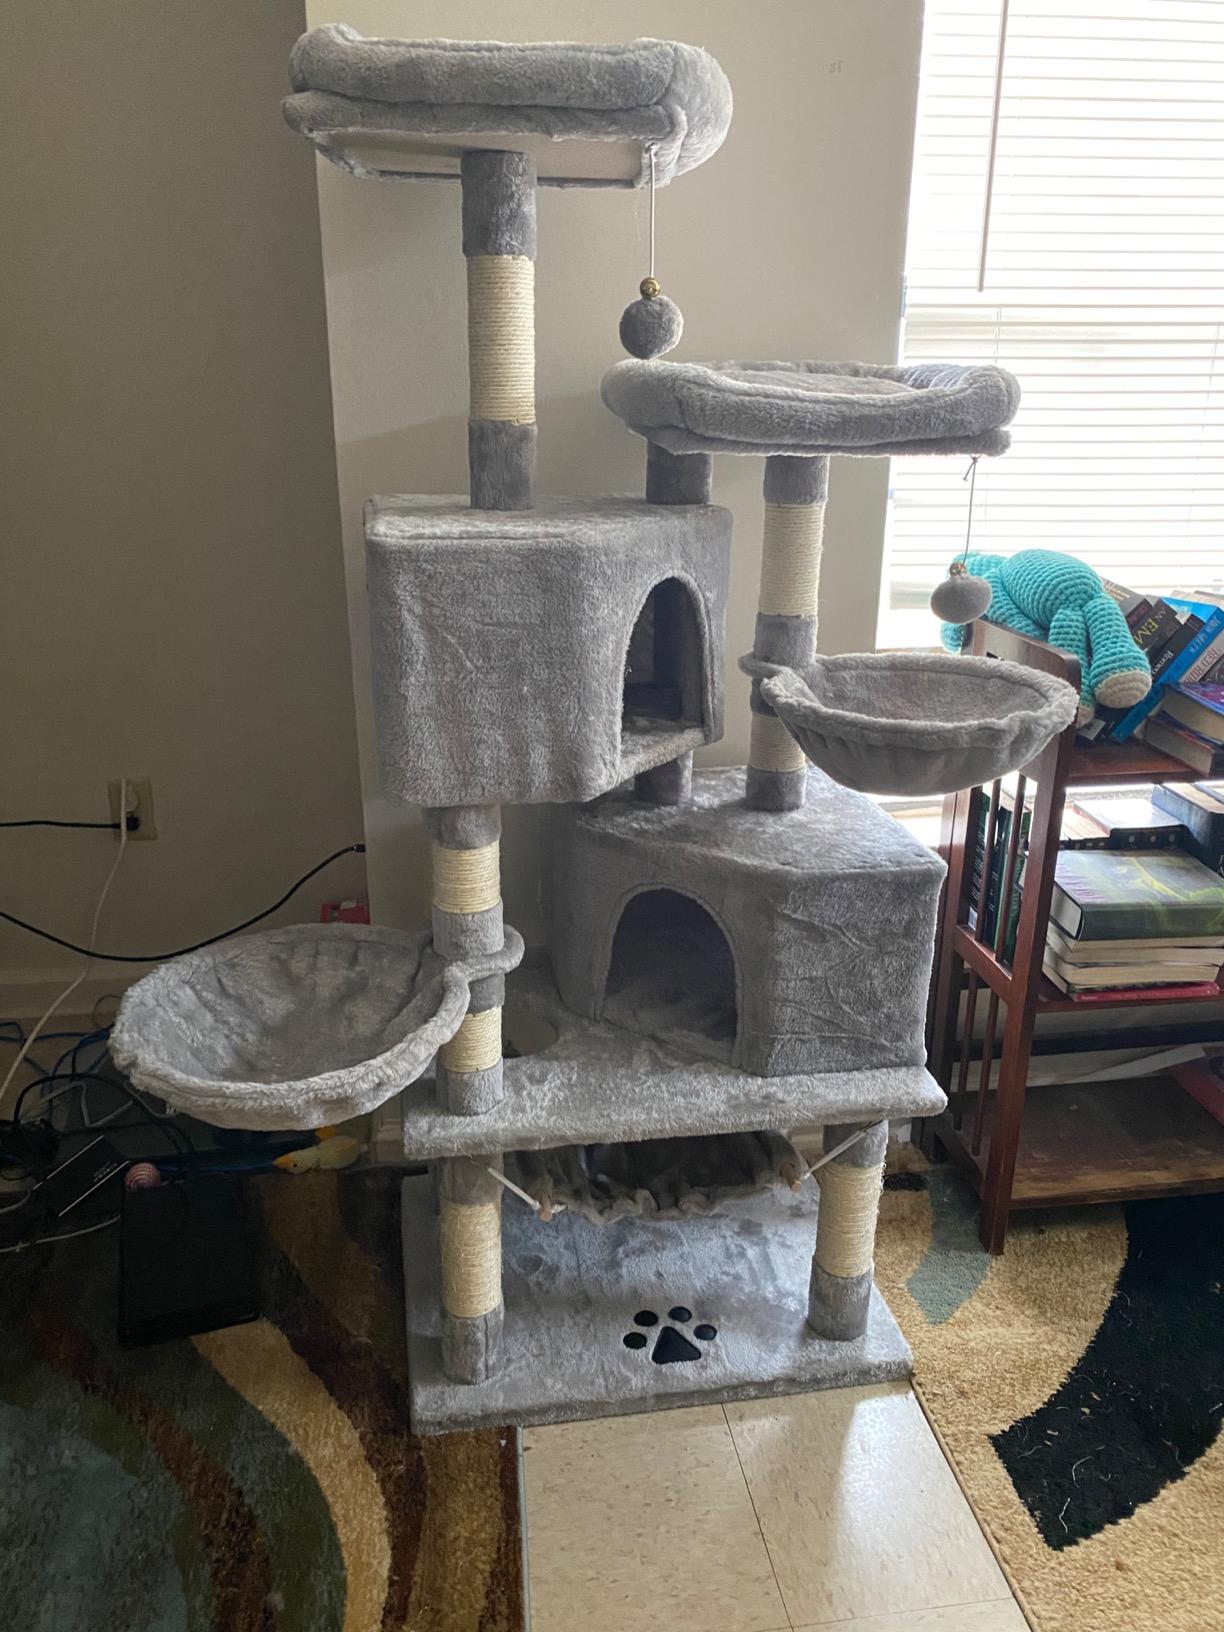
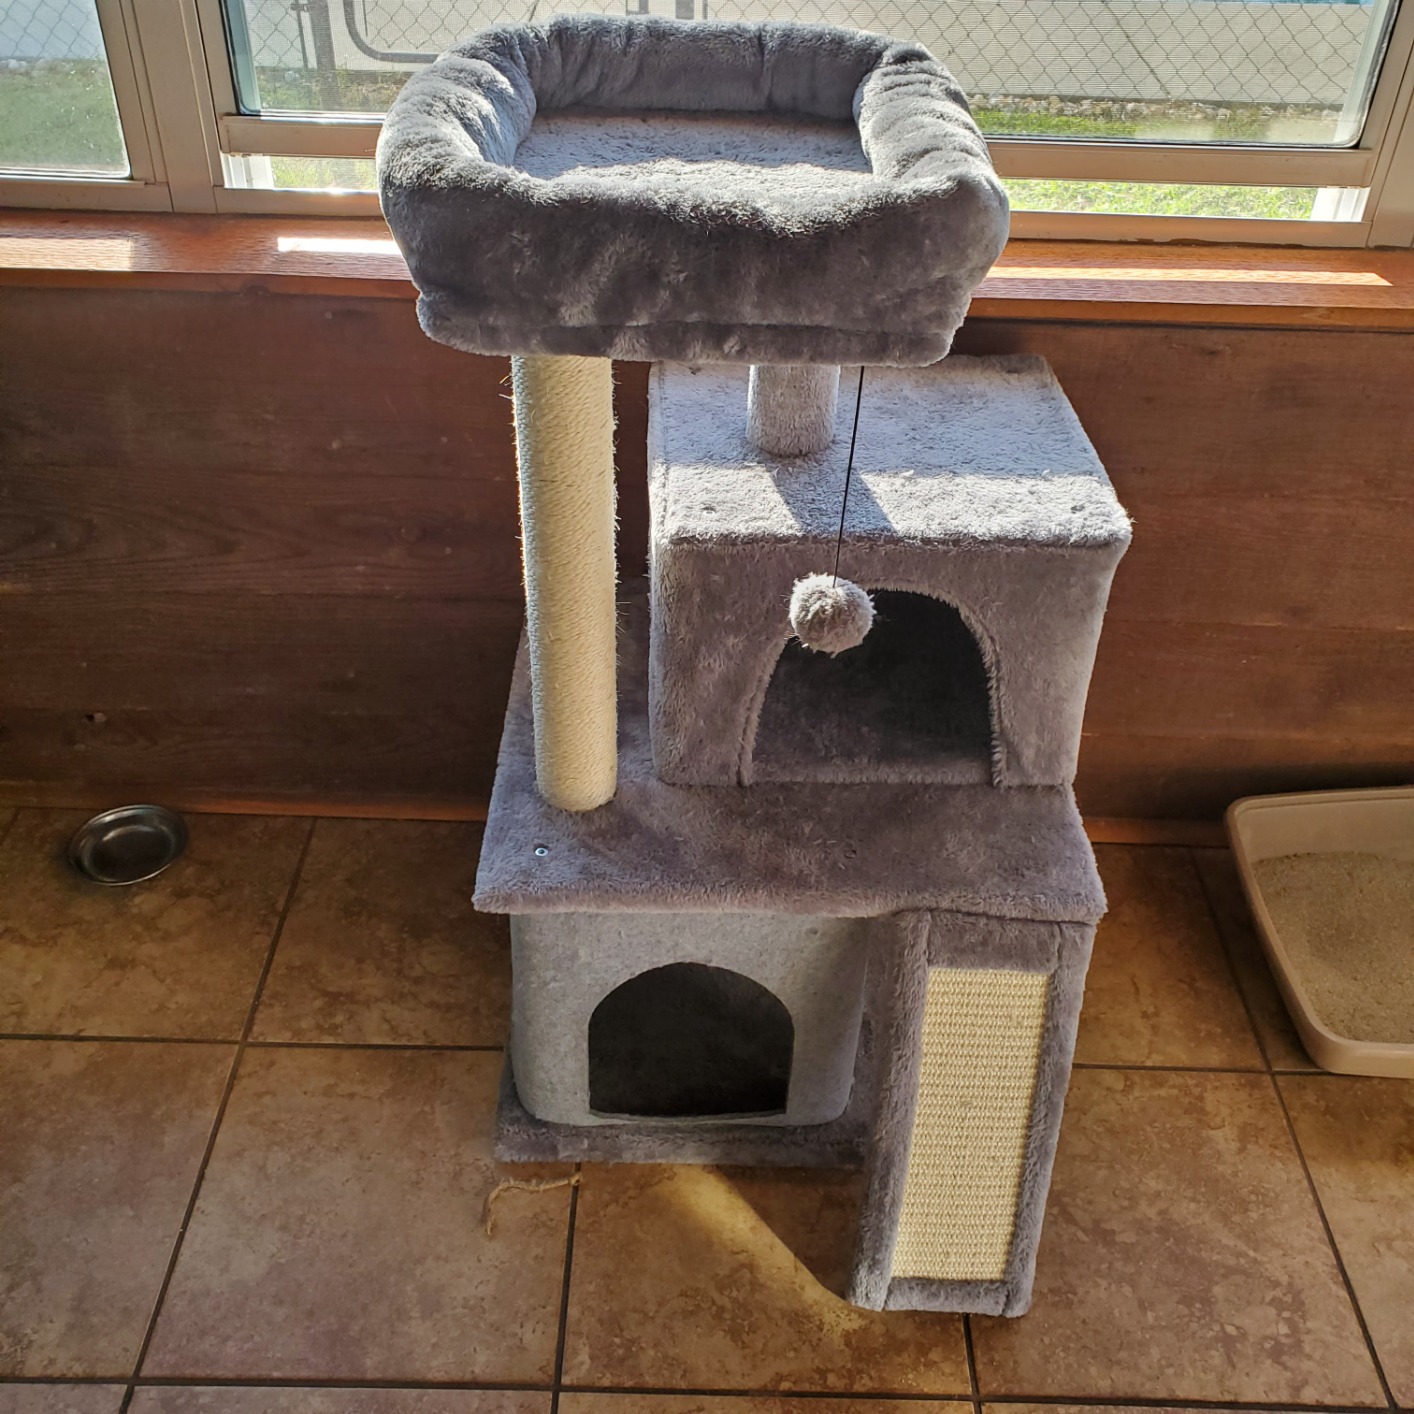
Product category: items_cat tree
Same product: no